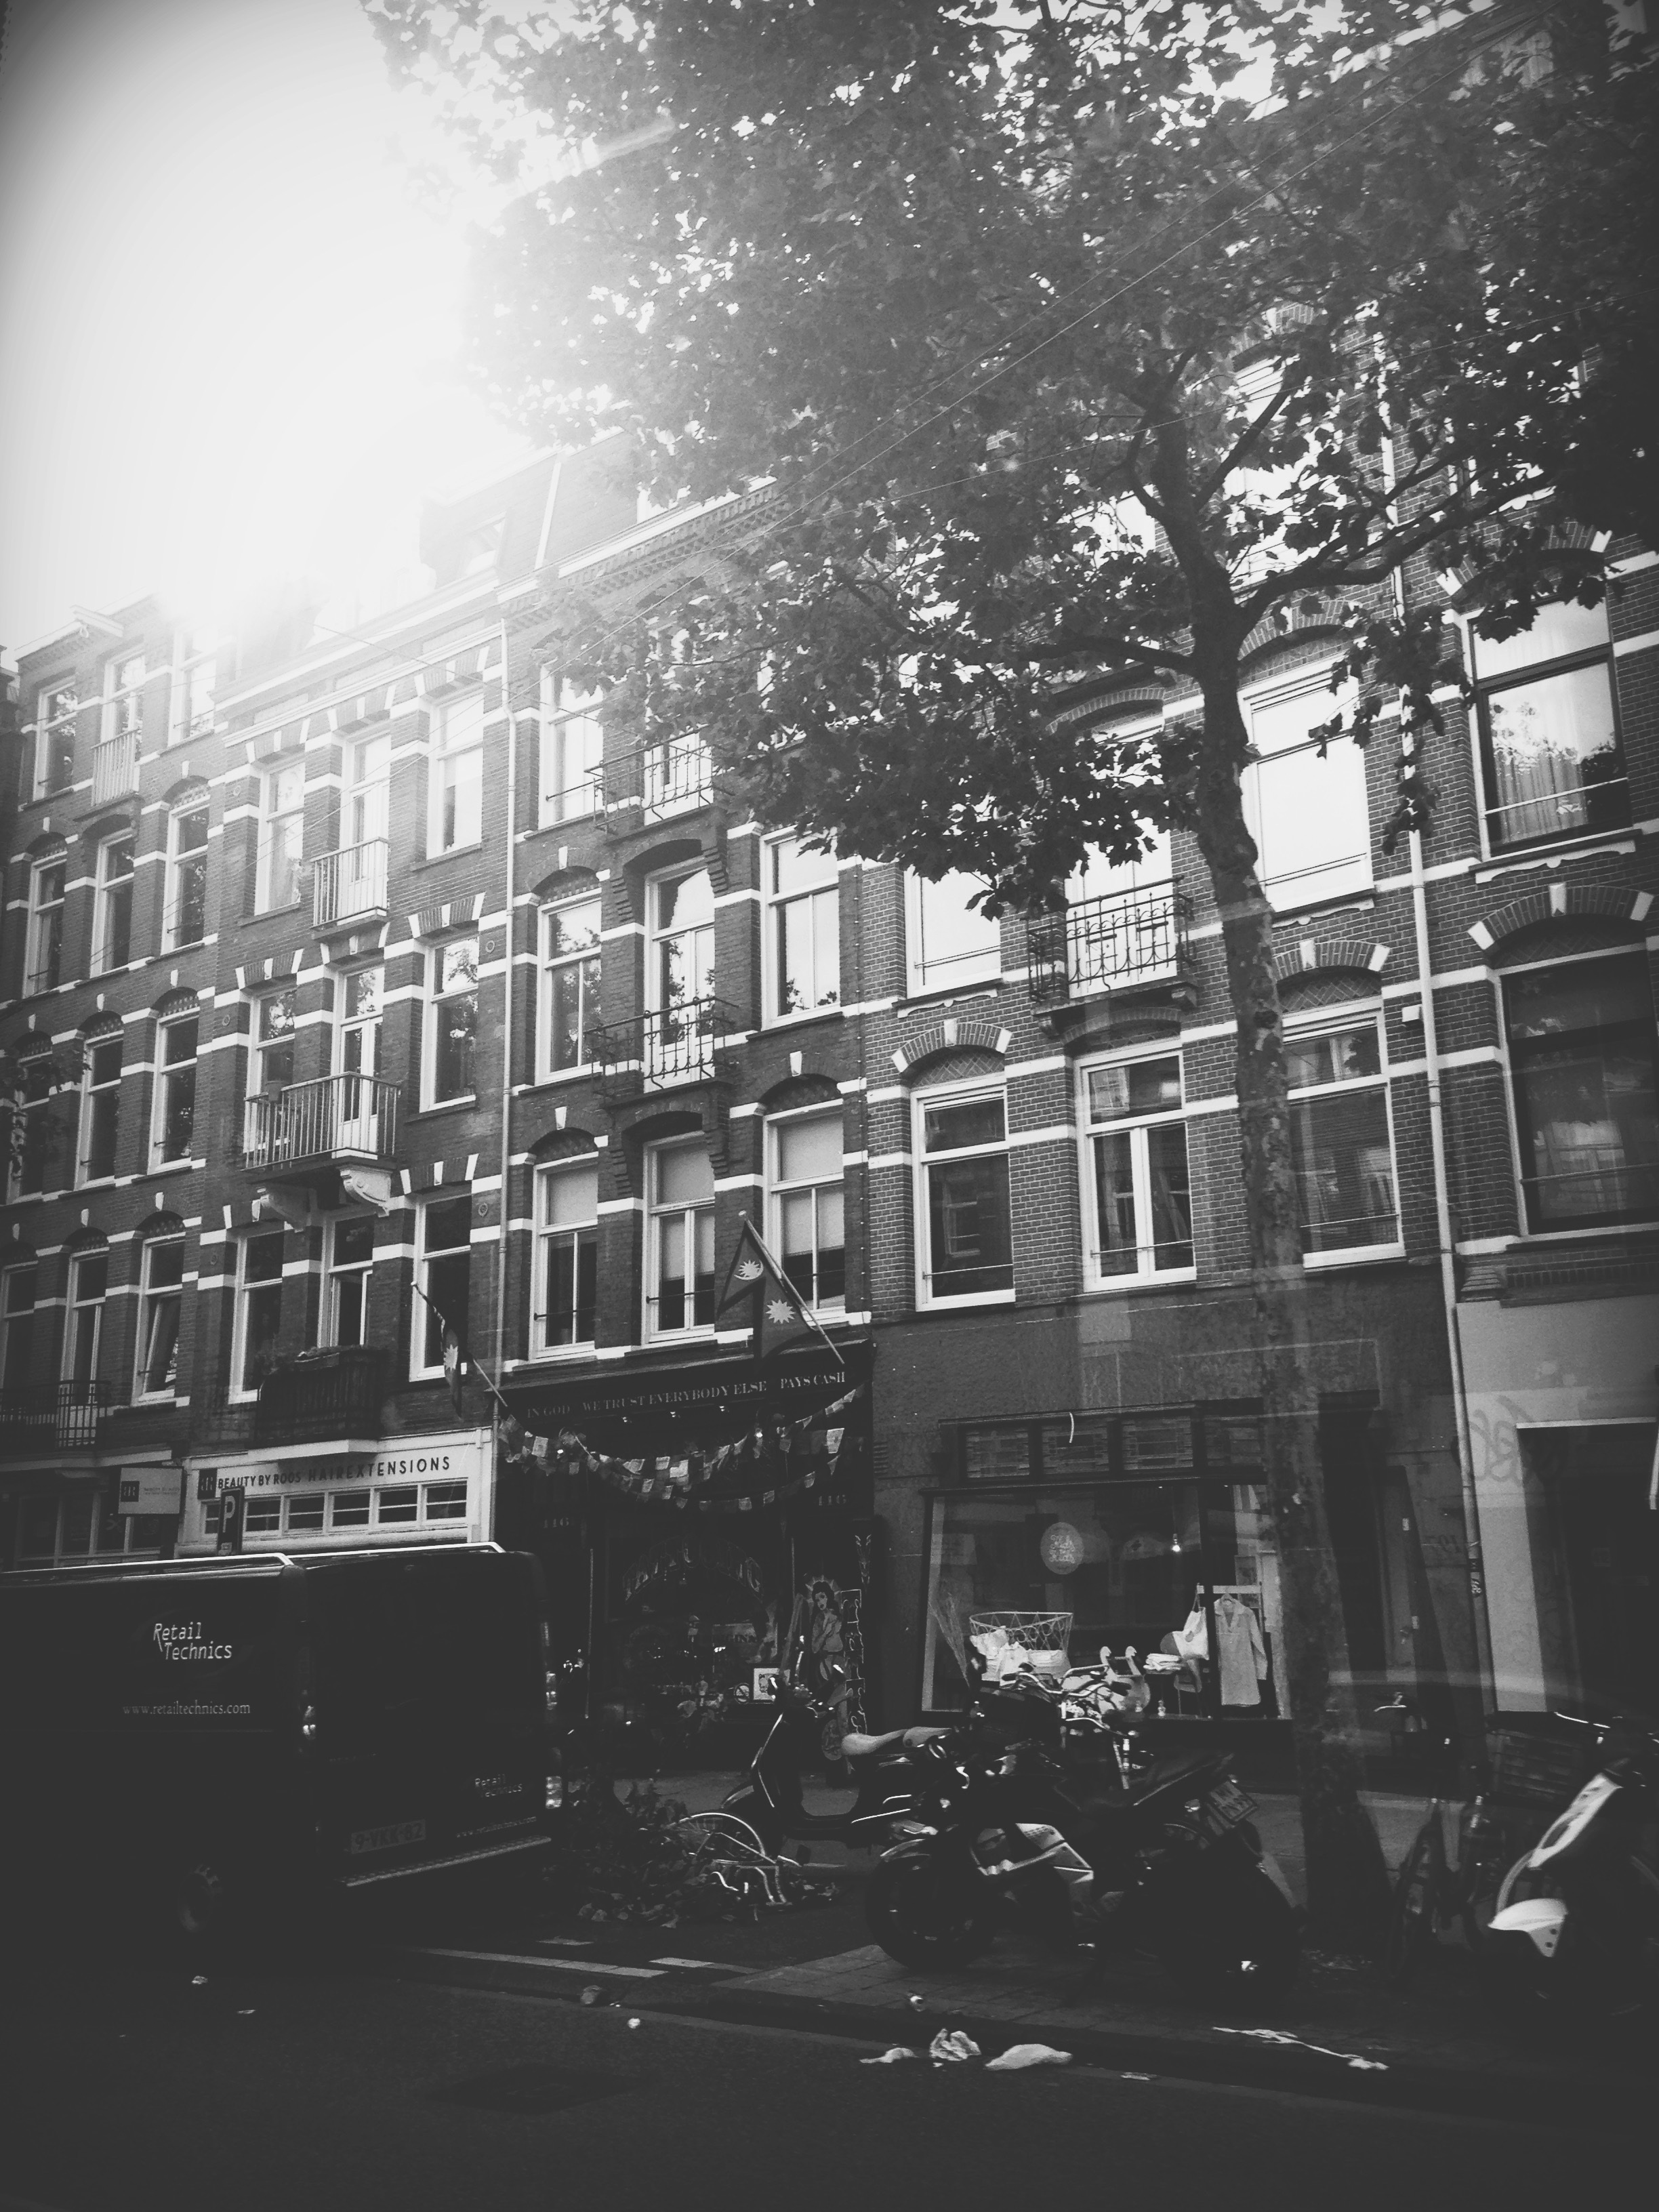
black and white, white, street, photography, cityscape, darkness, black, monochrome, photograph, shape, metropolis, urban area, monochrome photography, film noir